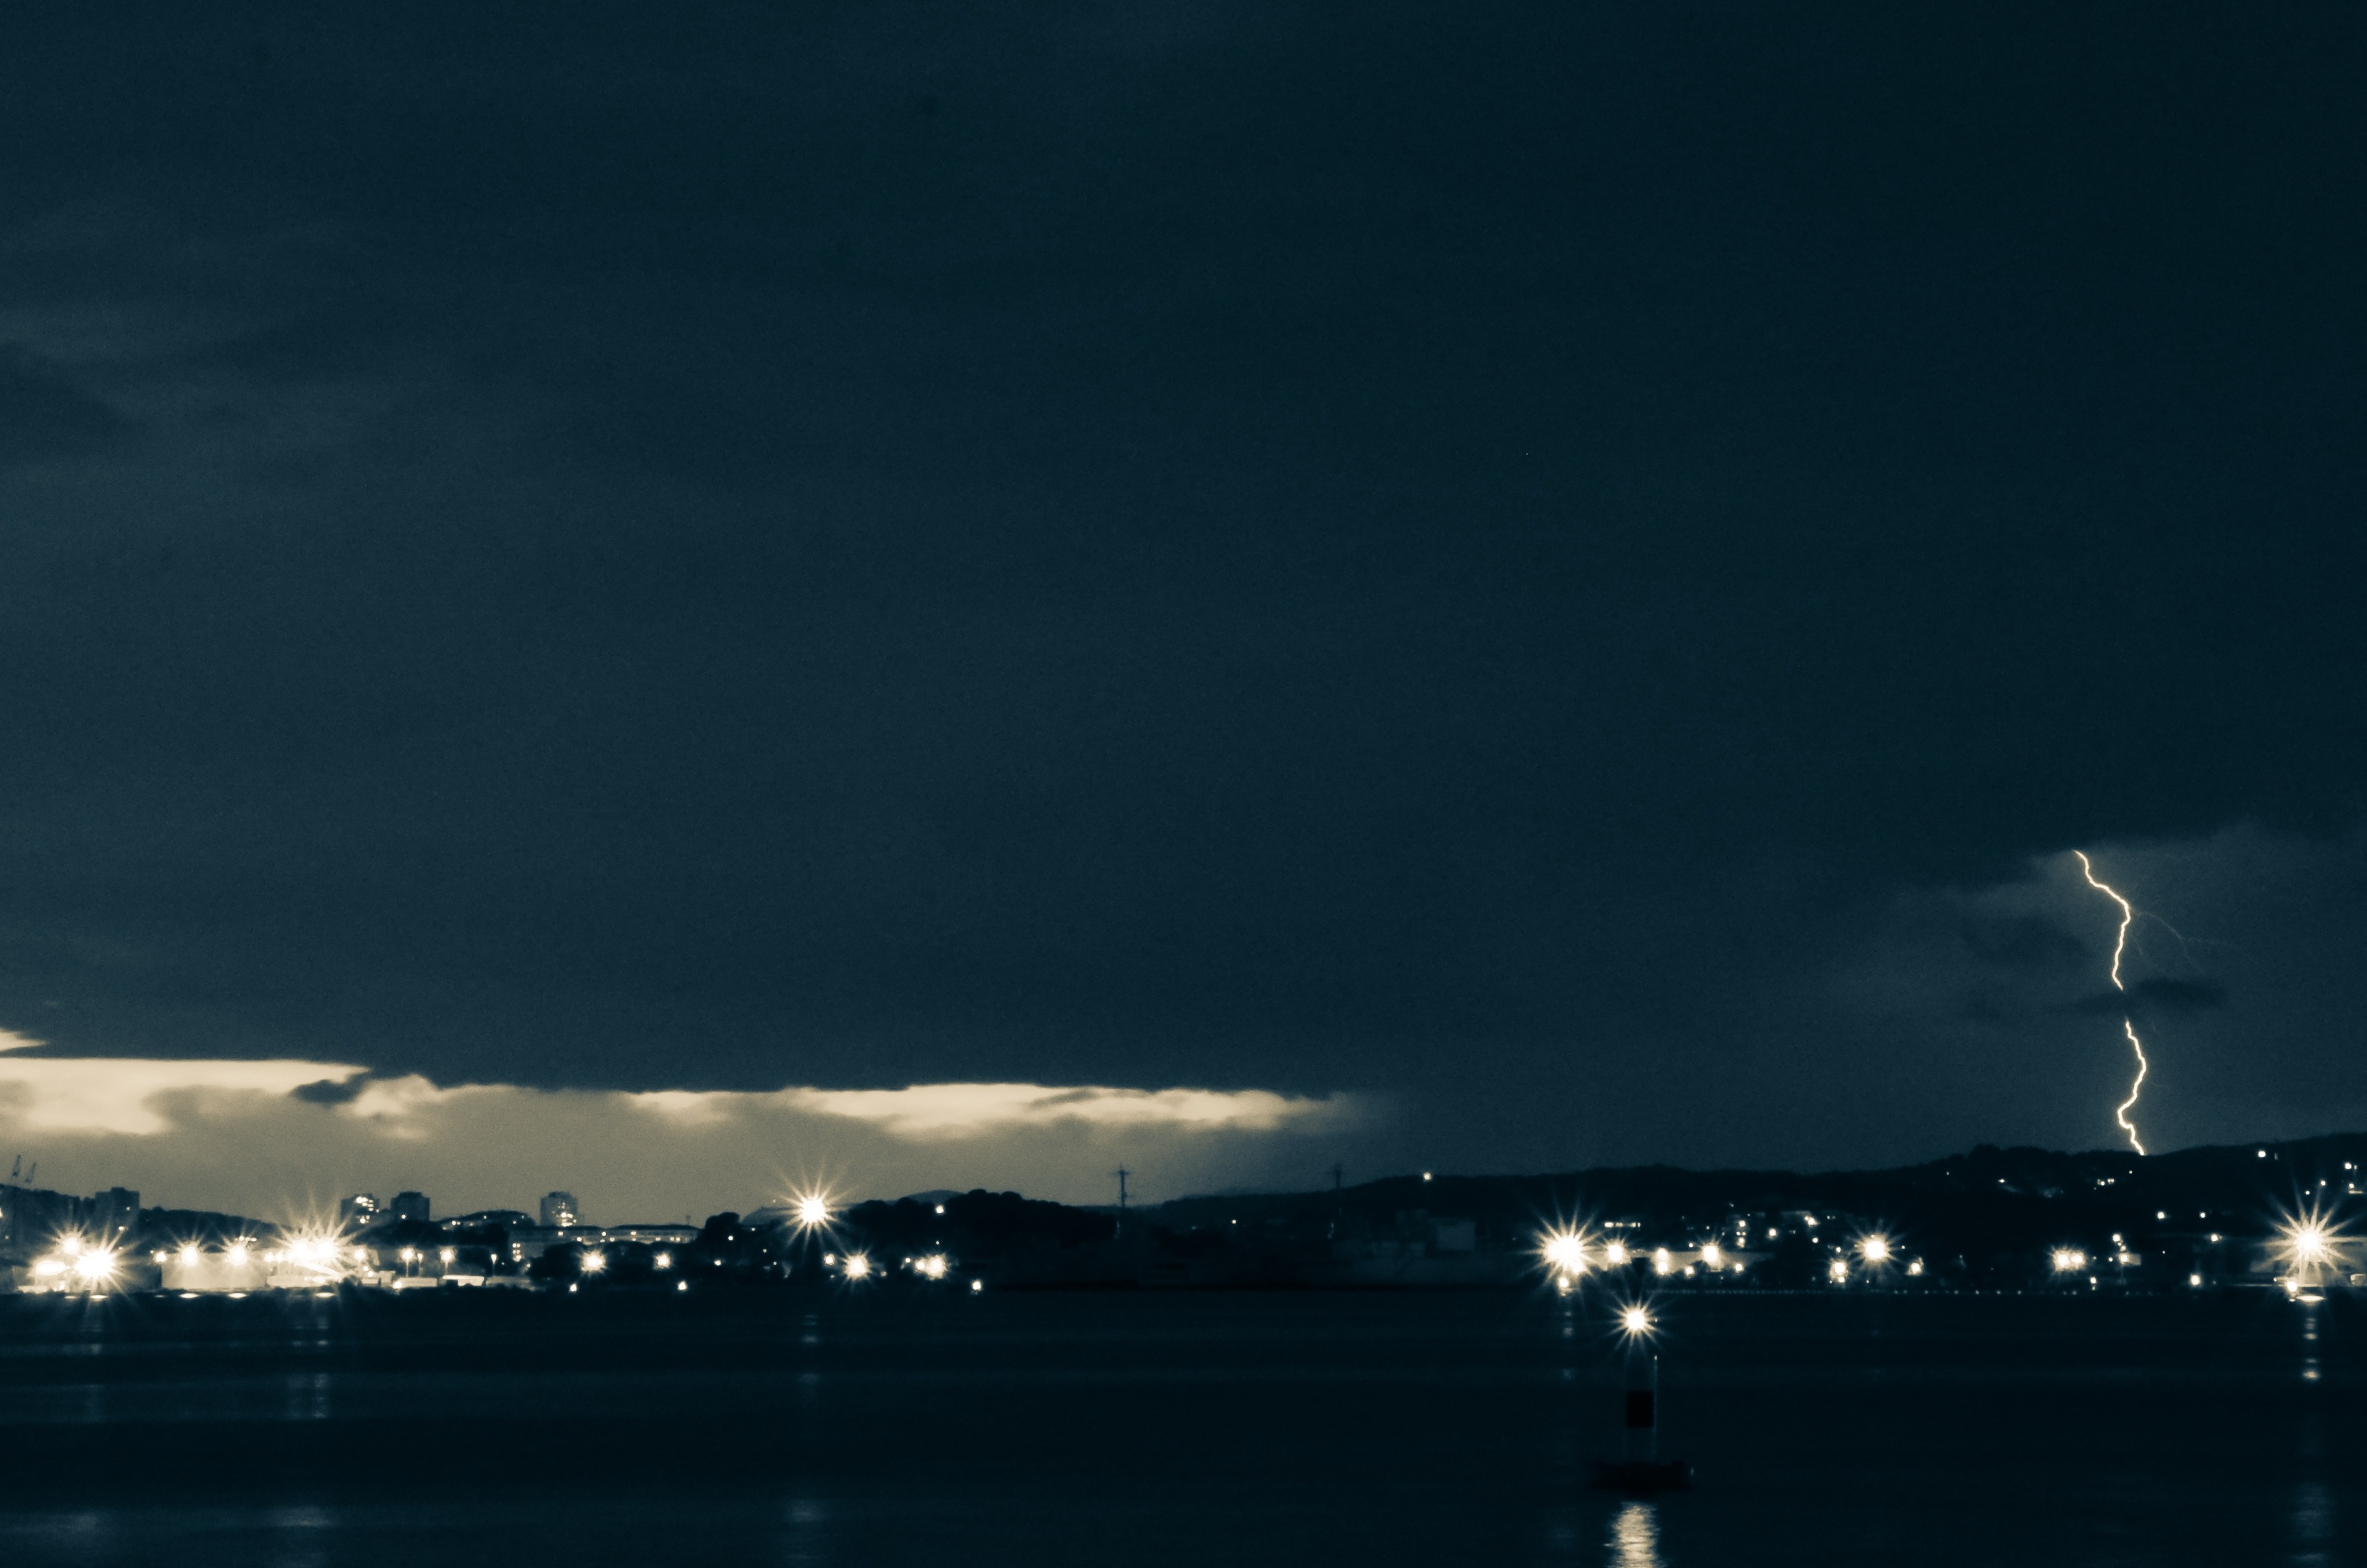
sea, horizon, cloud, sky, night, atmosphere, dark, dusk, evening, reflection, weather, storm, darkness, rough, electricity, lightning, moonlight, thunder, power, lights, clouds, thunderstorm, force of nature, atmosphere of earth, the elements